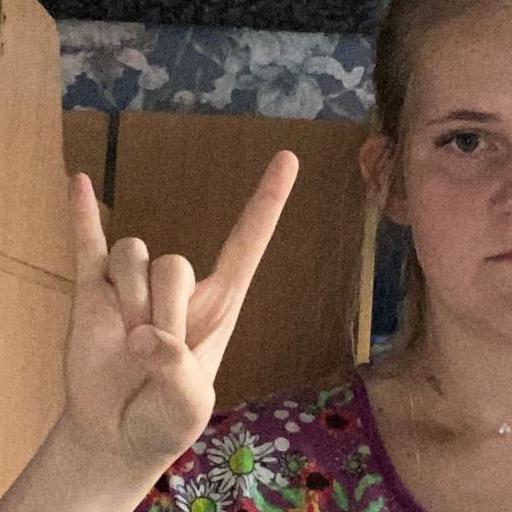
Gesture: rock